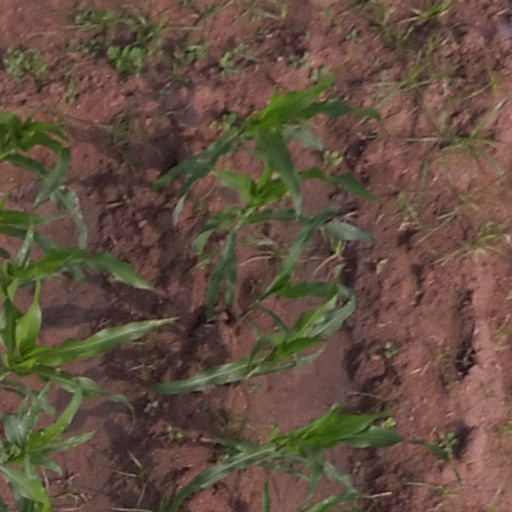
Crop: maize; corn